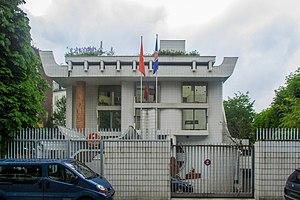
Ambassade du Vietnam, Paris XVIe.